History of California (1900–present)

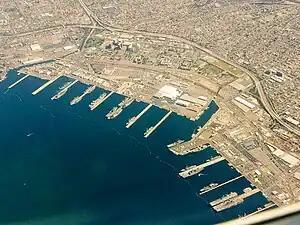
Aerial view of Naval Base San Diego.

JPL was transferred to NASA in December 1958, becoming the agency's primary planetary spacecraft center. JPL engineers designed and operated Ranger and Surveyor missions to the Moon that prepared the way for the Apollo program. JPL also led the way in interplanetary exploration with the Mariner missions to Venus, Mars, and Mercury. In 1998, JPL opened the Near-Earth Object Program Office for NASA; as of 2013, it has found 95% of asteroids that are a kilometer or more in diameter that cross Earth's orbit.